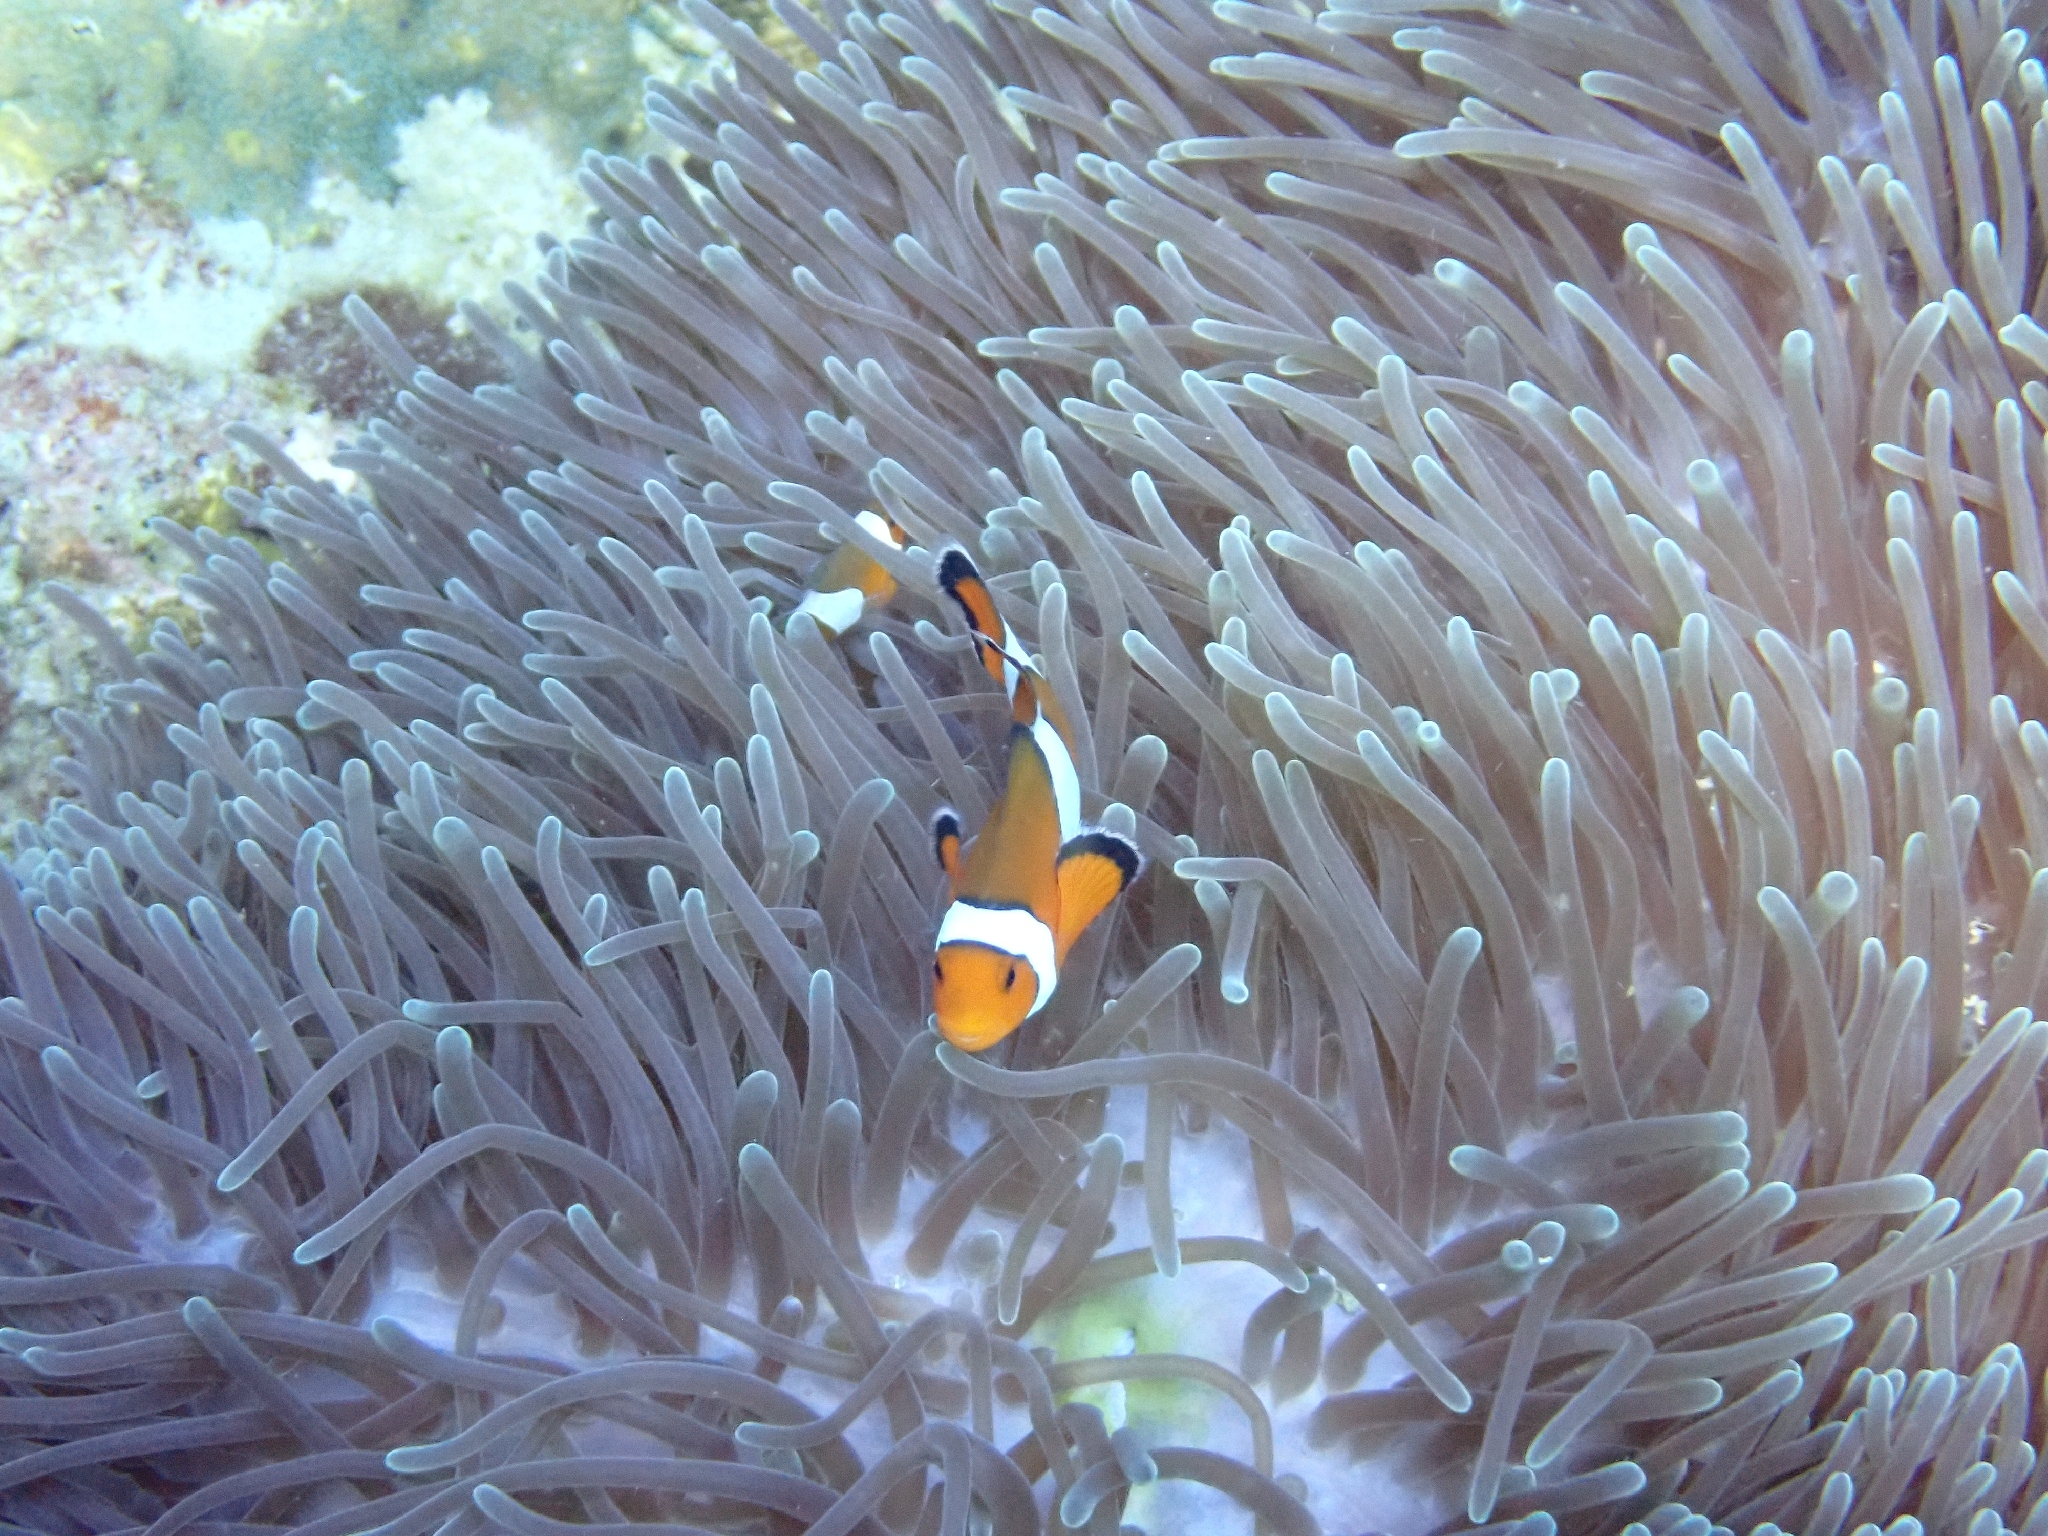
Amphiprion ocellaris (Ocellaris Anemonefish)